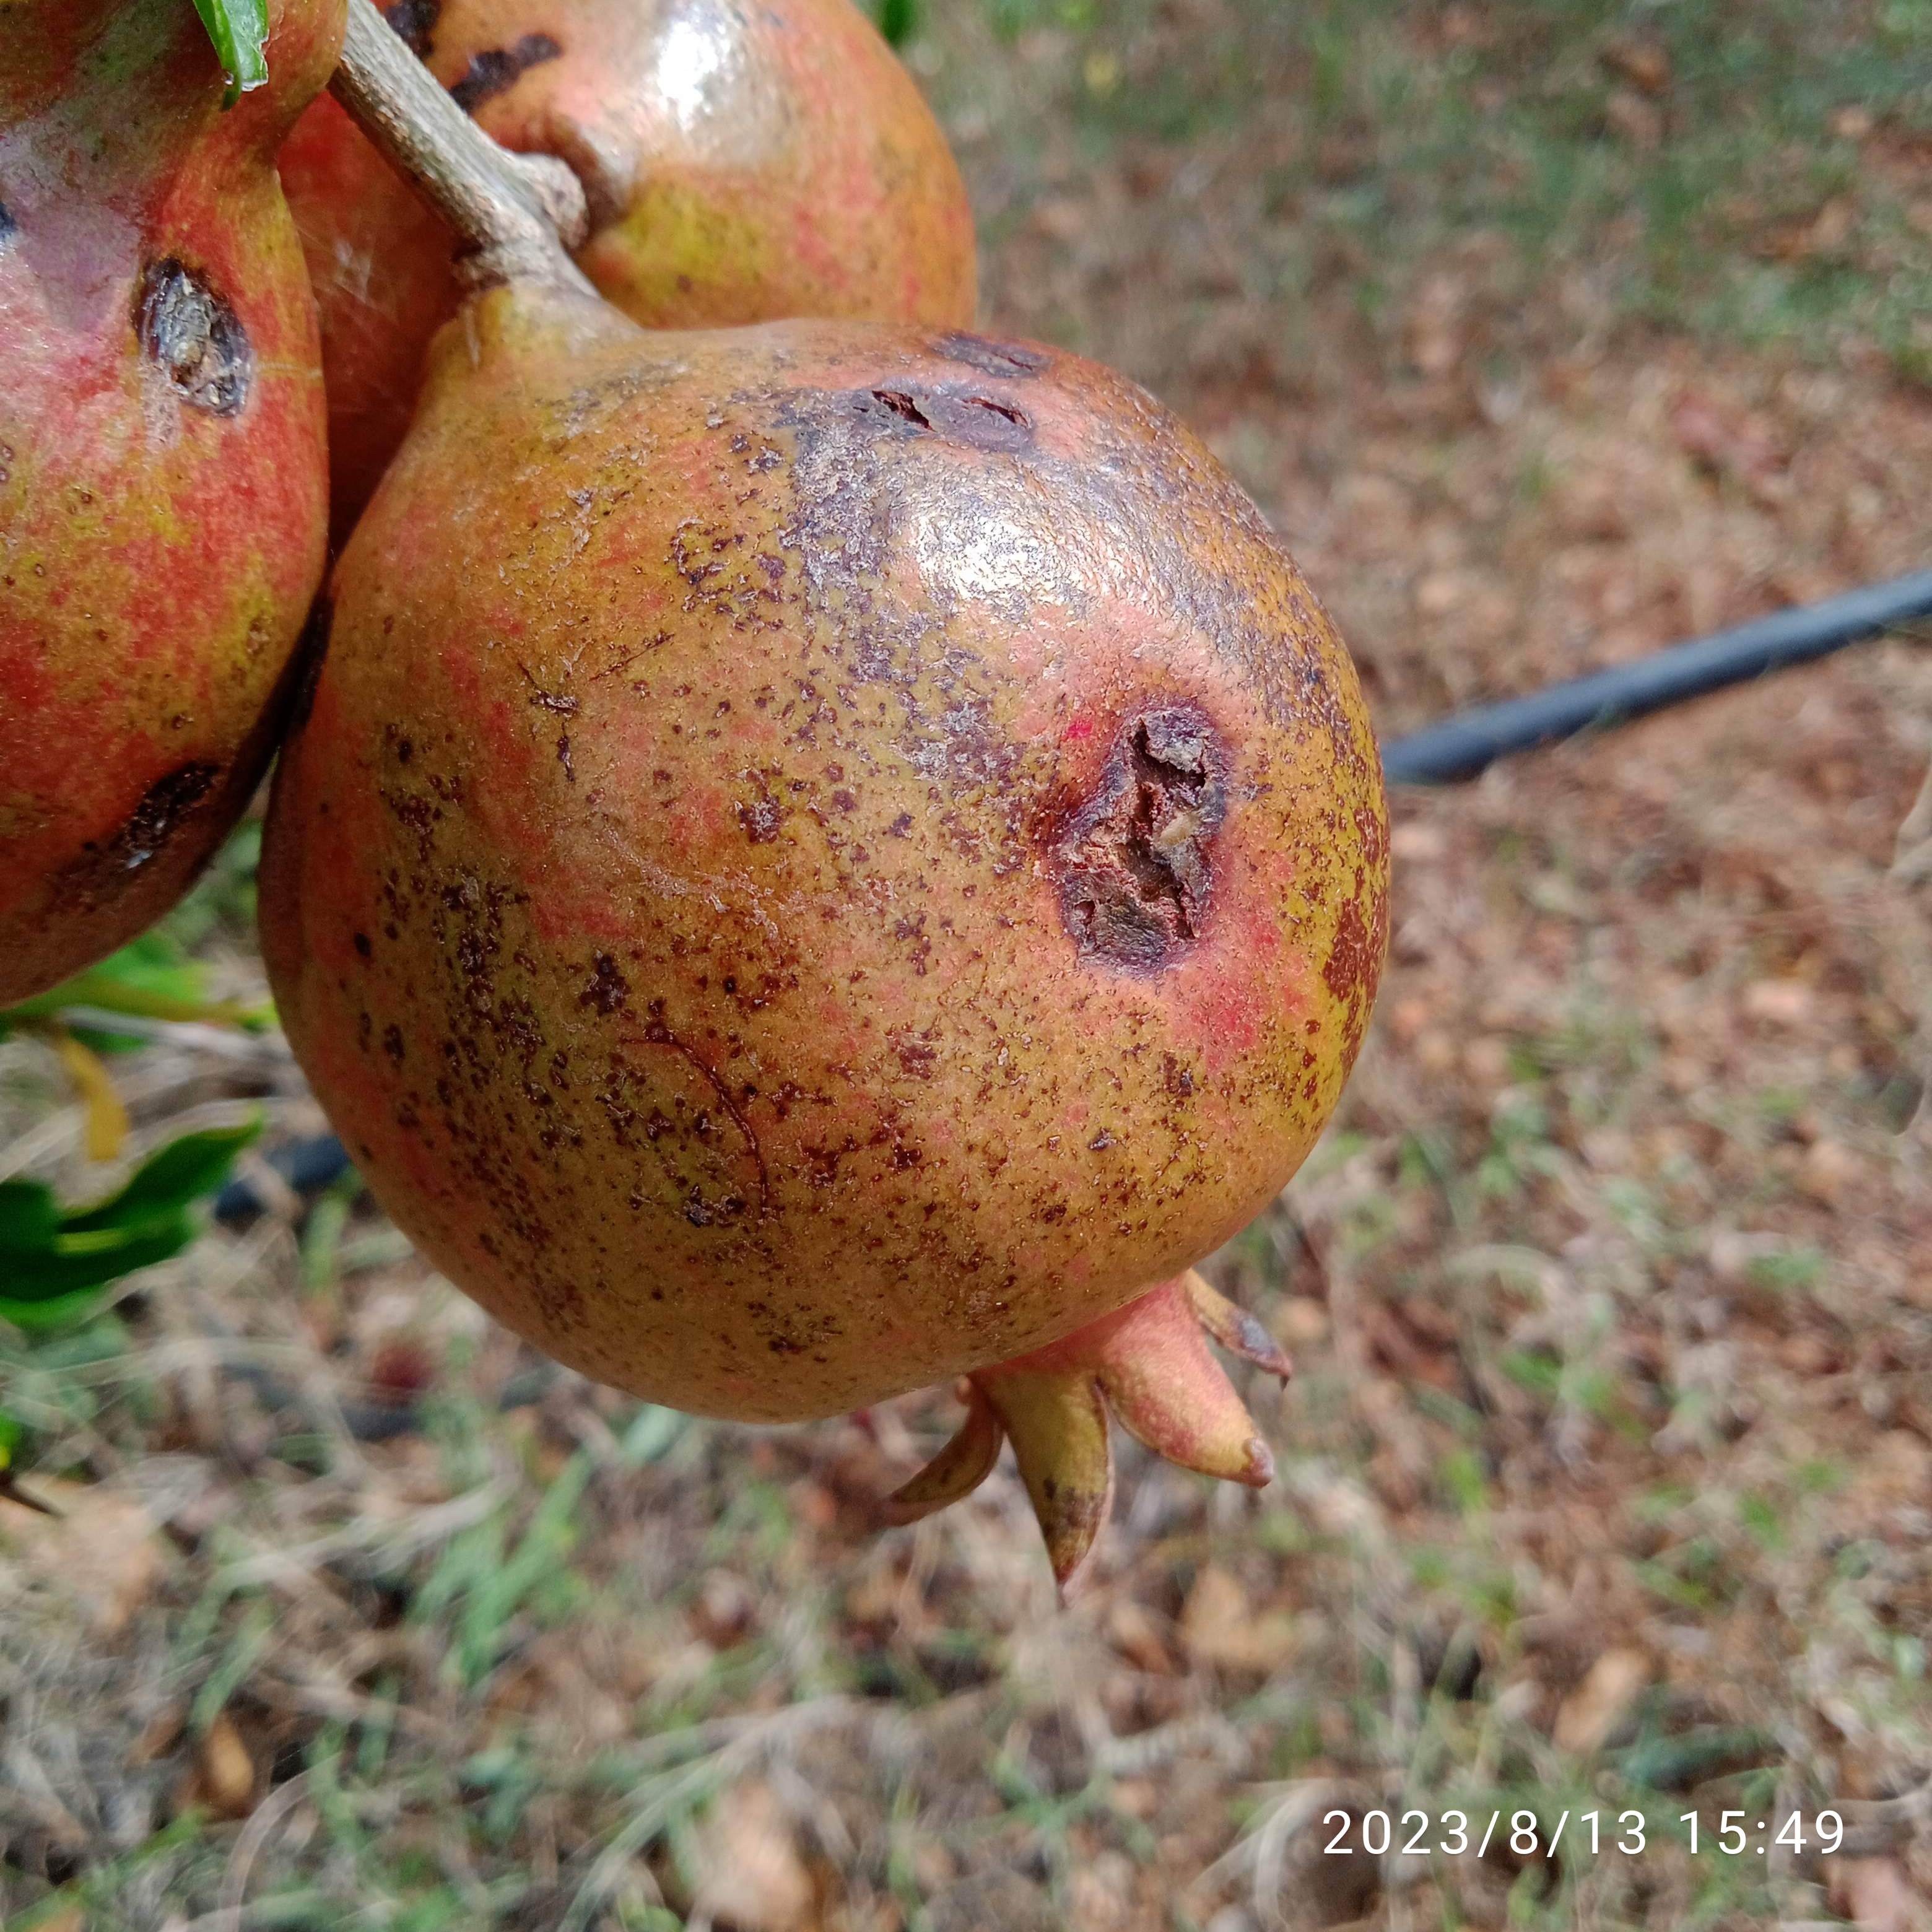
Label: Cercospora